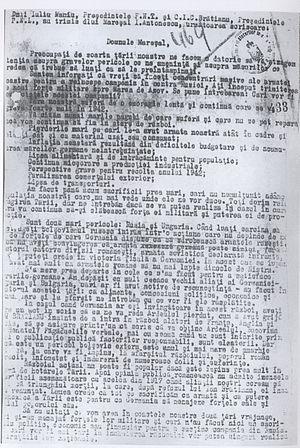
Michel Iᵉʳ, né le 25 octobre 1921 à Sinaia et mort le 5 décembre 2017 à Aubonne, est le roi de Roumanie du 20 juillet 1927 au 8 juin 1930 puis du 6 septembre 1940 jusqu'à sa déposition le 30 décembre 1947.
Le mouvement de résistance en Roumanie pendant la Seconde Guerre mondiale se manifeste de cinq manières :